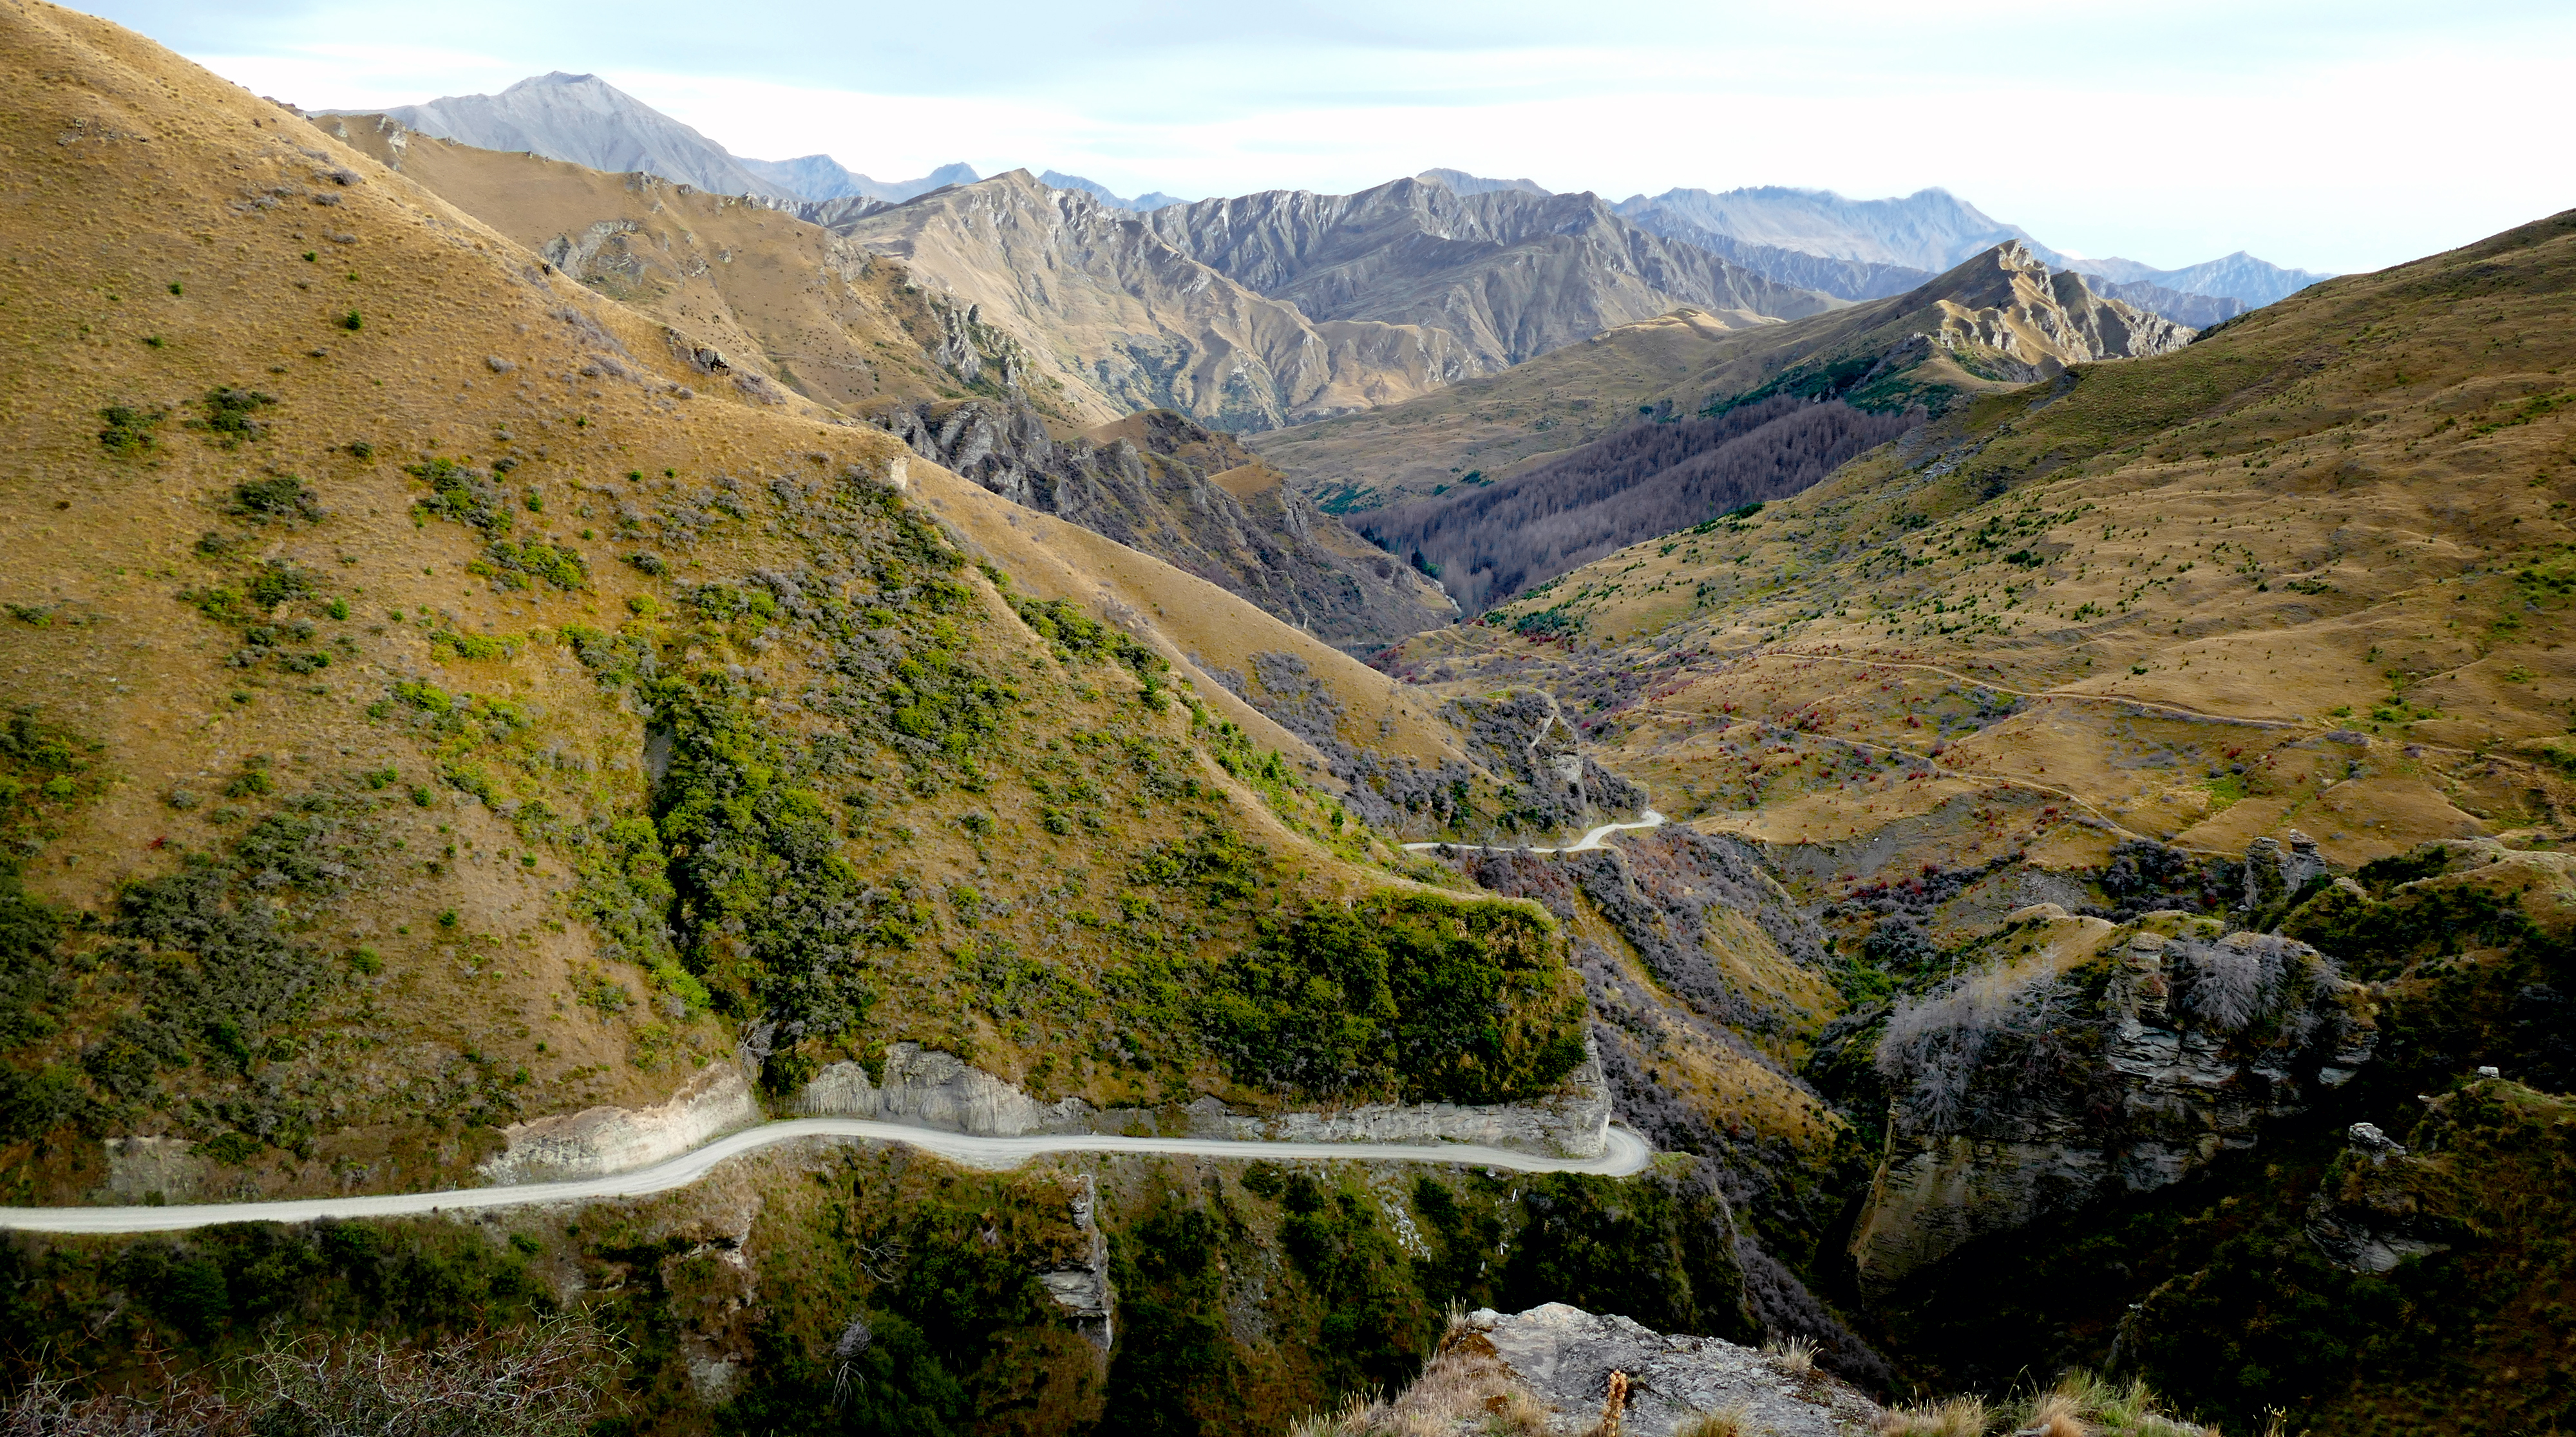
mountainous landforms, mountain, highland, mountain pass, wilderness, valley, natural landscape, fell, ridge, mountain range, hill, tarn, road, landscape, tree, ravine, hill station, national park, alps, river, geological phenomenon, reservoir, mount scenery